Münster Hauptbahnhof

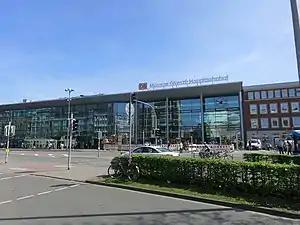
Station hall seen from Berliner Platz

Münster Hauptbahnhof is the main railway station in the city of Münster in Germany.